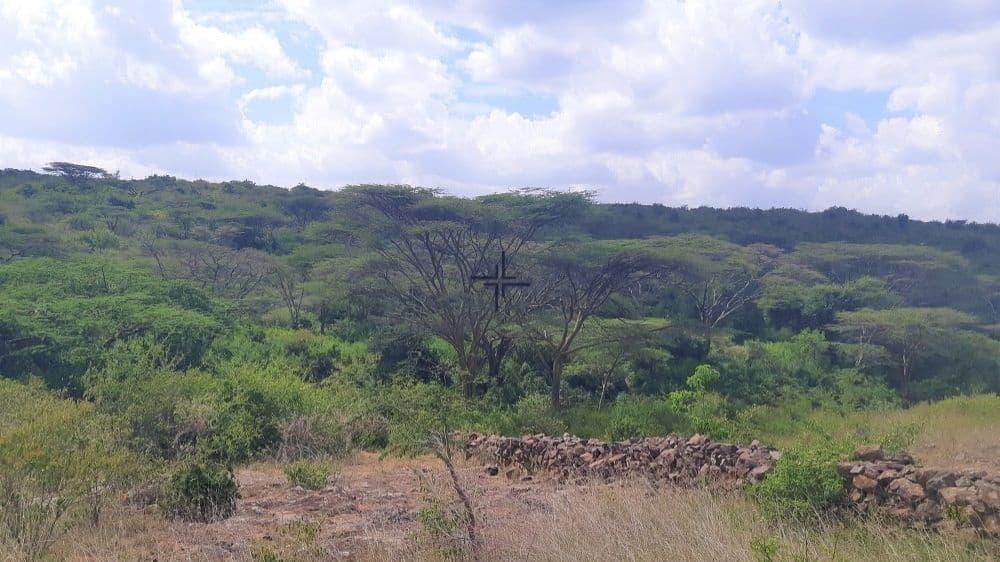
Madhari tulivu yenye mimea tofauti tofauti, miti yenye rangi ya kijani, majani yenye rangi ya kijani na brauni, ikiwa katikati yamepita mawe. Sehemu hii hutumika kwa makazi hasa ya wanyama."